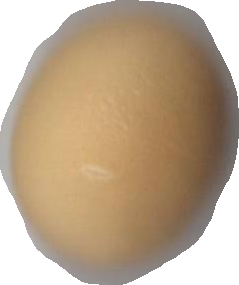
Variety: Grobogan